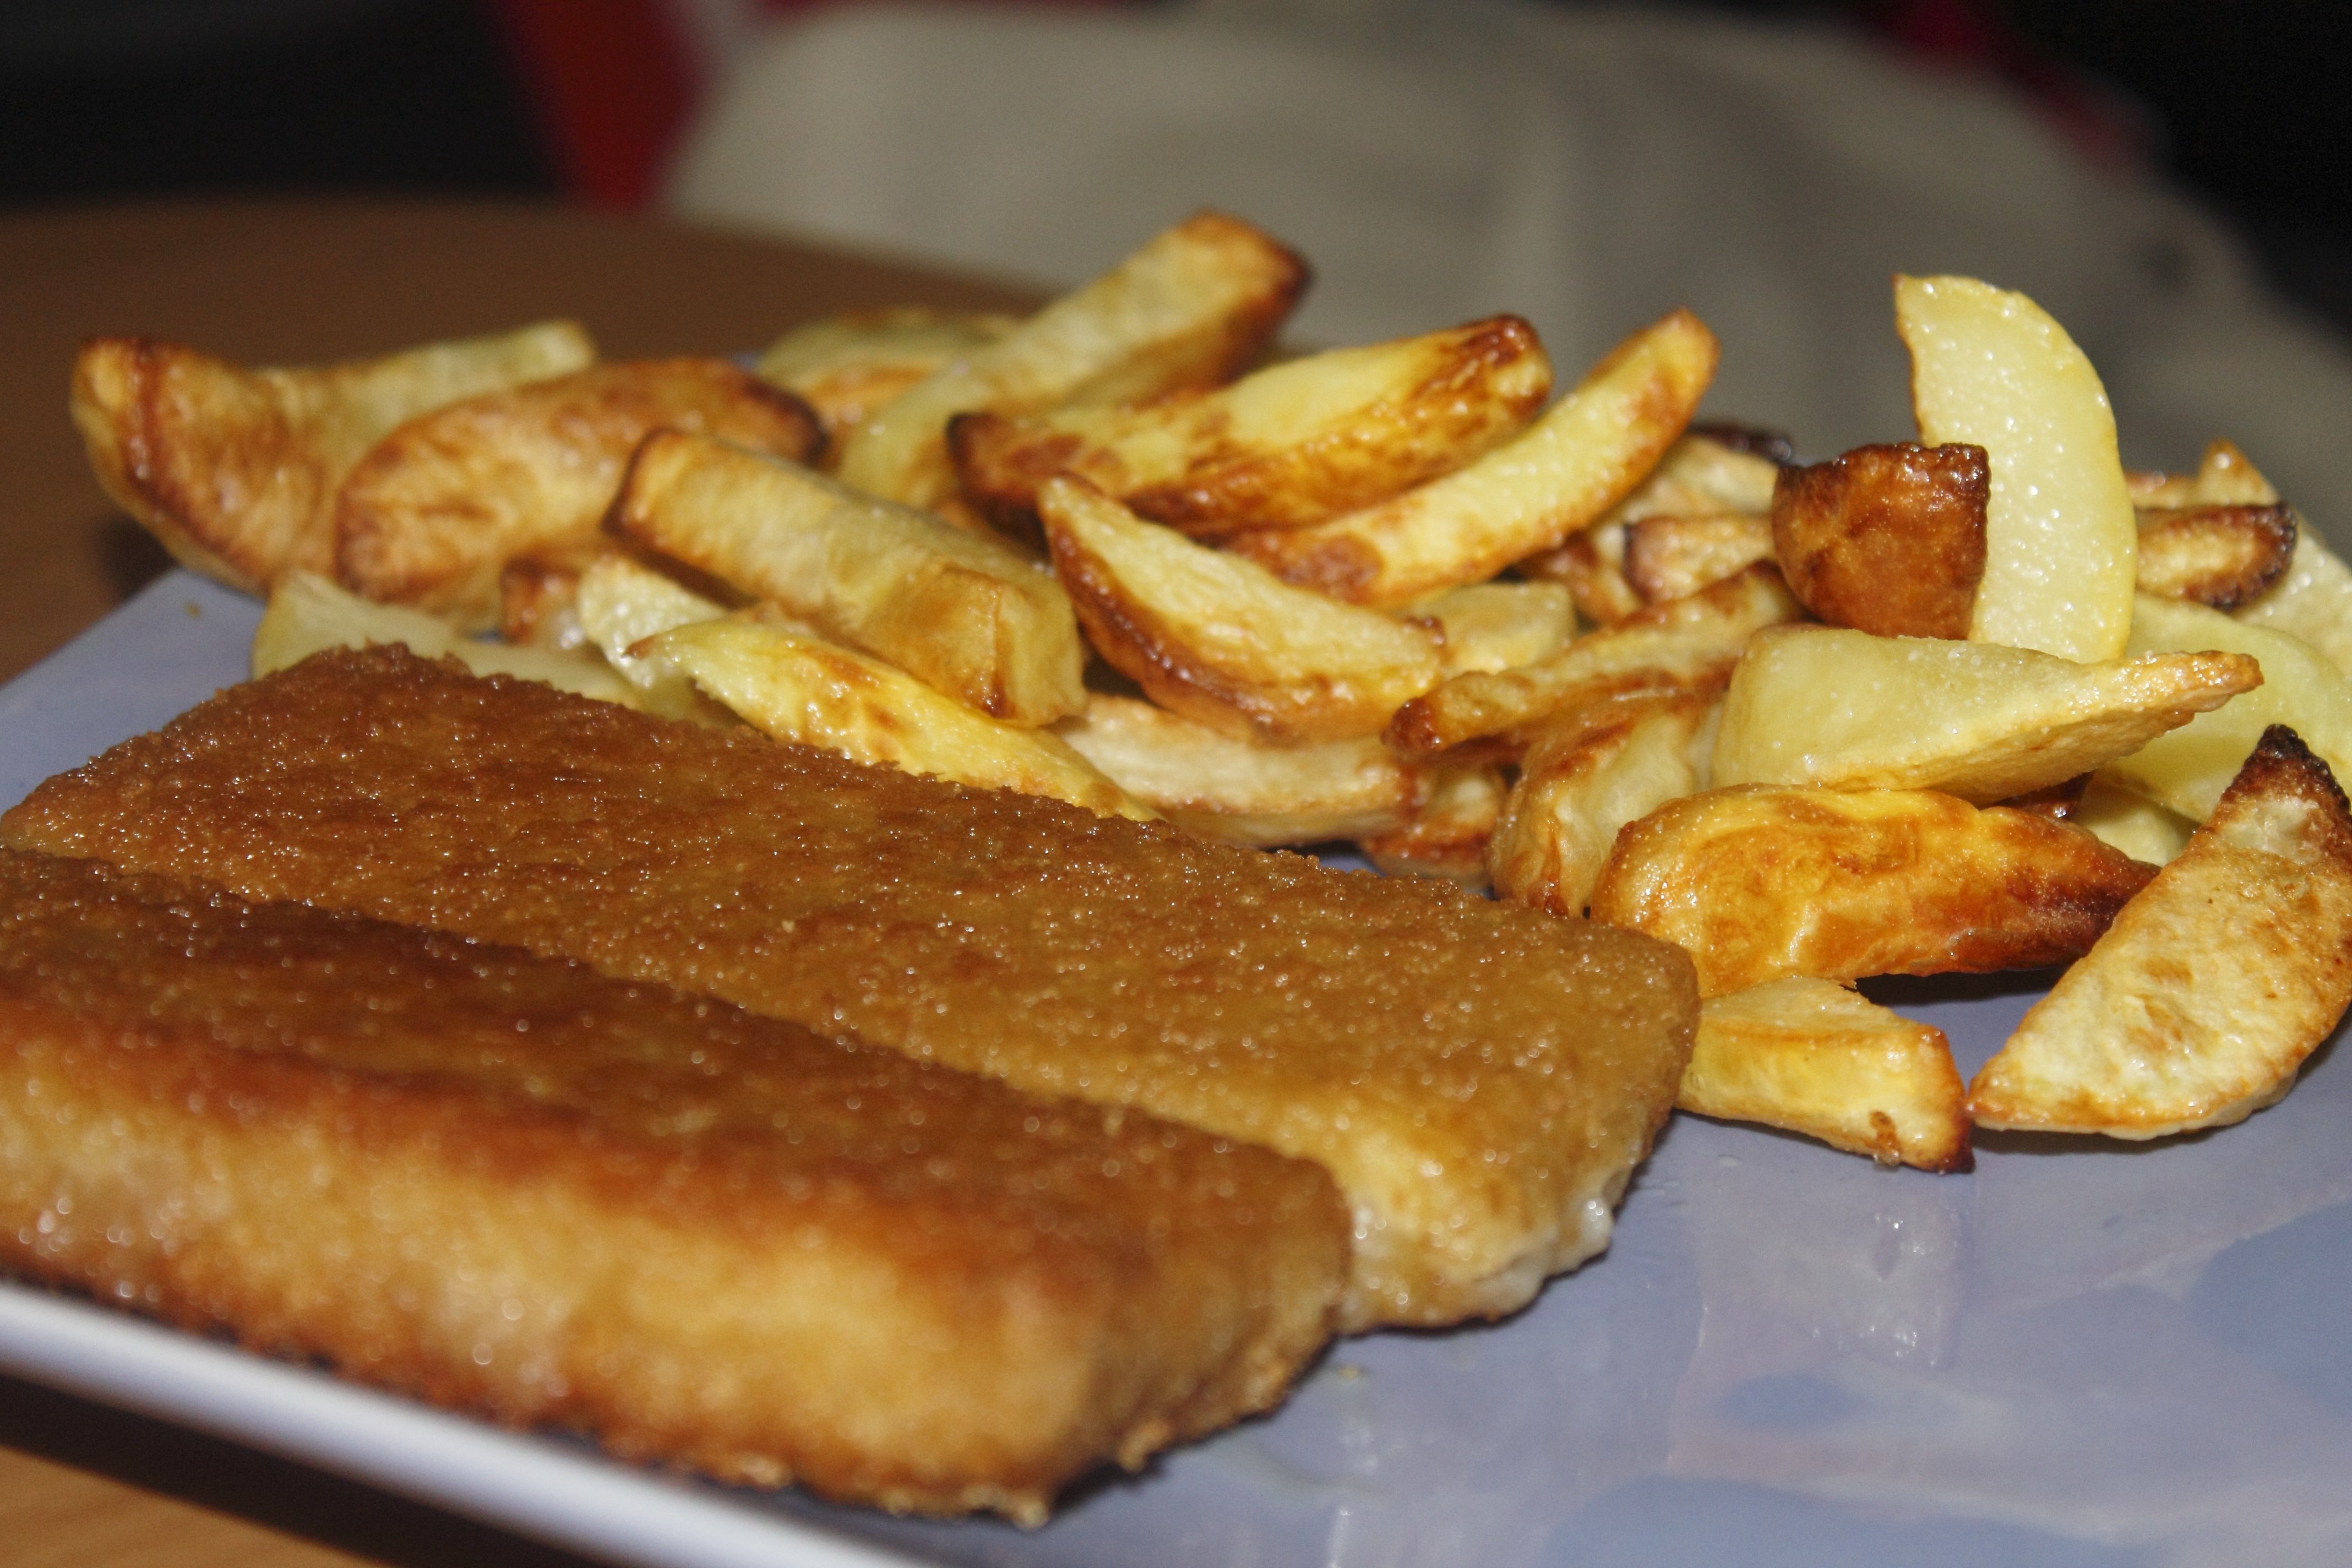
dish, meal, food, produce, fish, breakfast, eat, fast food, meat, cuisine, delicious, potato, cook, tasty, vegetarian food, frisch, dine, benefit from, french fries, junk food, fish and chips, fried fish, young potato, potato wedges